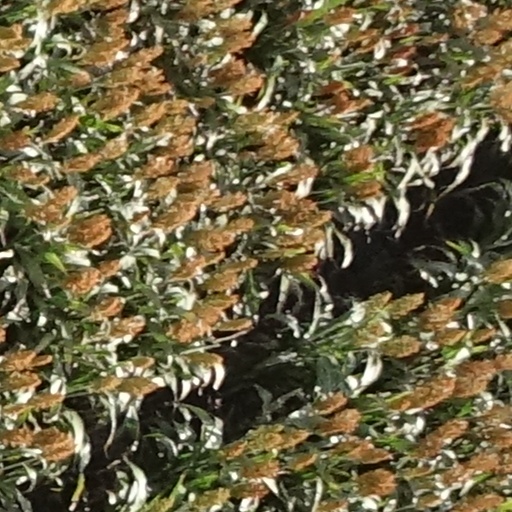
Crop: sorghum